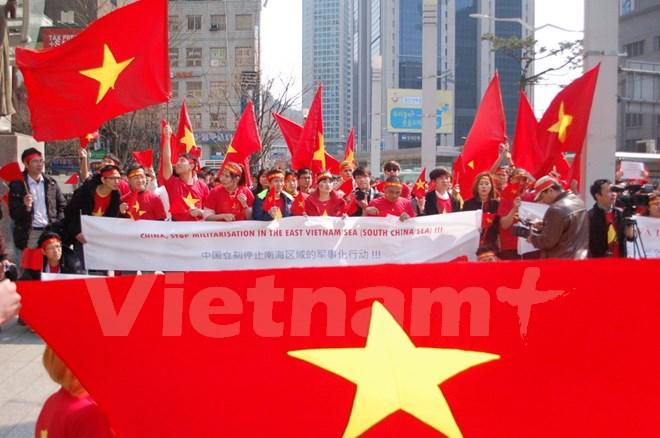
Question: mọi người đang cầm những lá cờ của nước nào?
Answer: mọi người đang cầm những lá cờ của nước việt nam